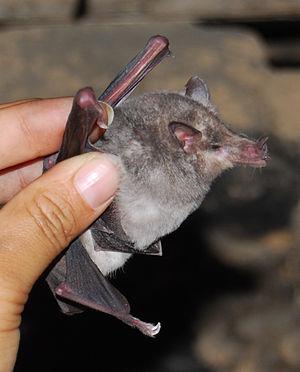
Platalina genovensium, unique représentant du genre Platalina, est une espèce de chauve-souris de la famille des Phyllostomidae.